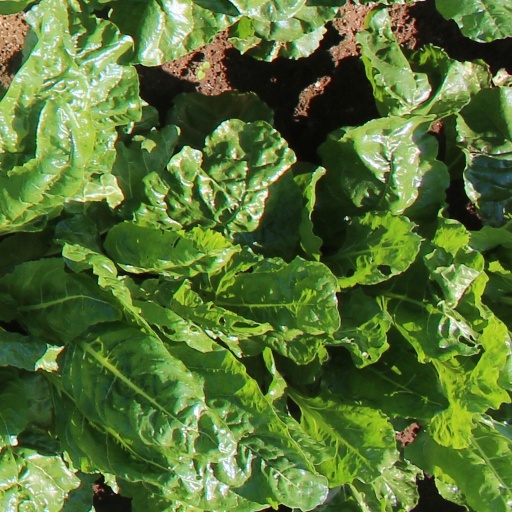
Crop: sugar beet